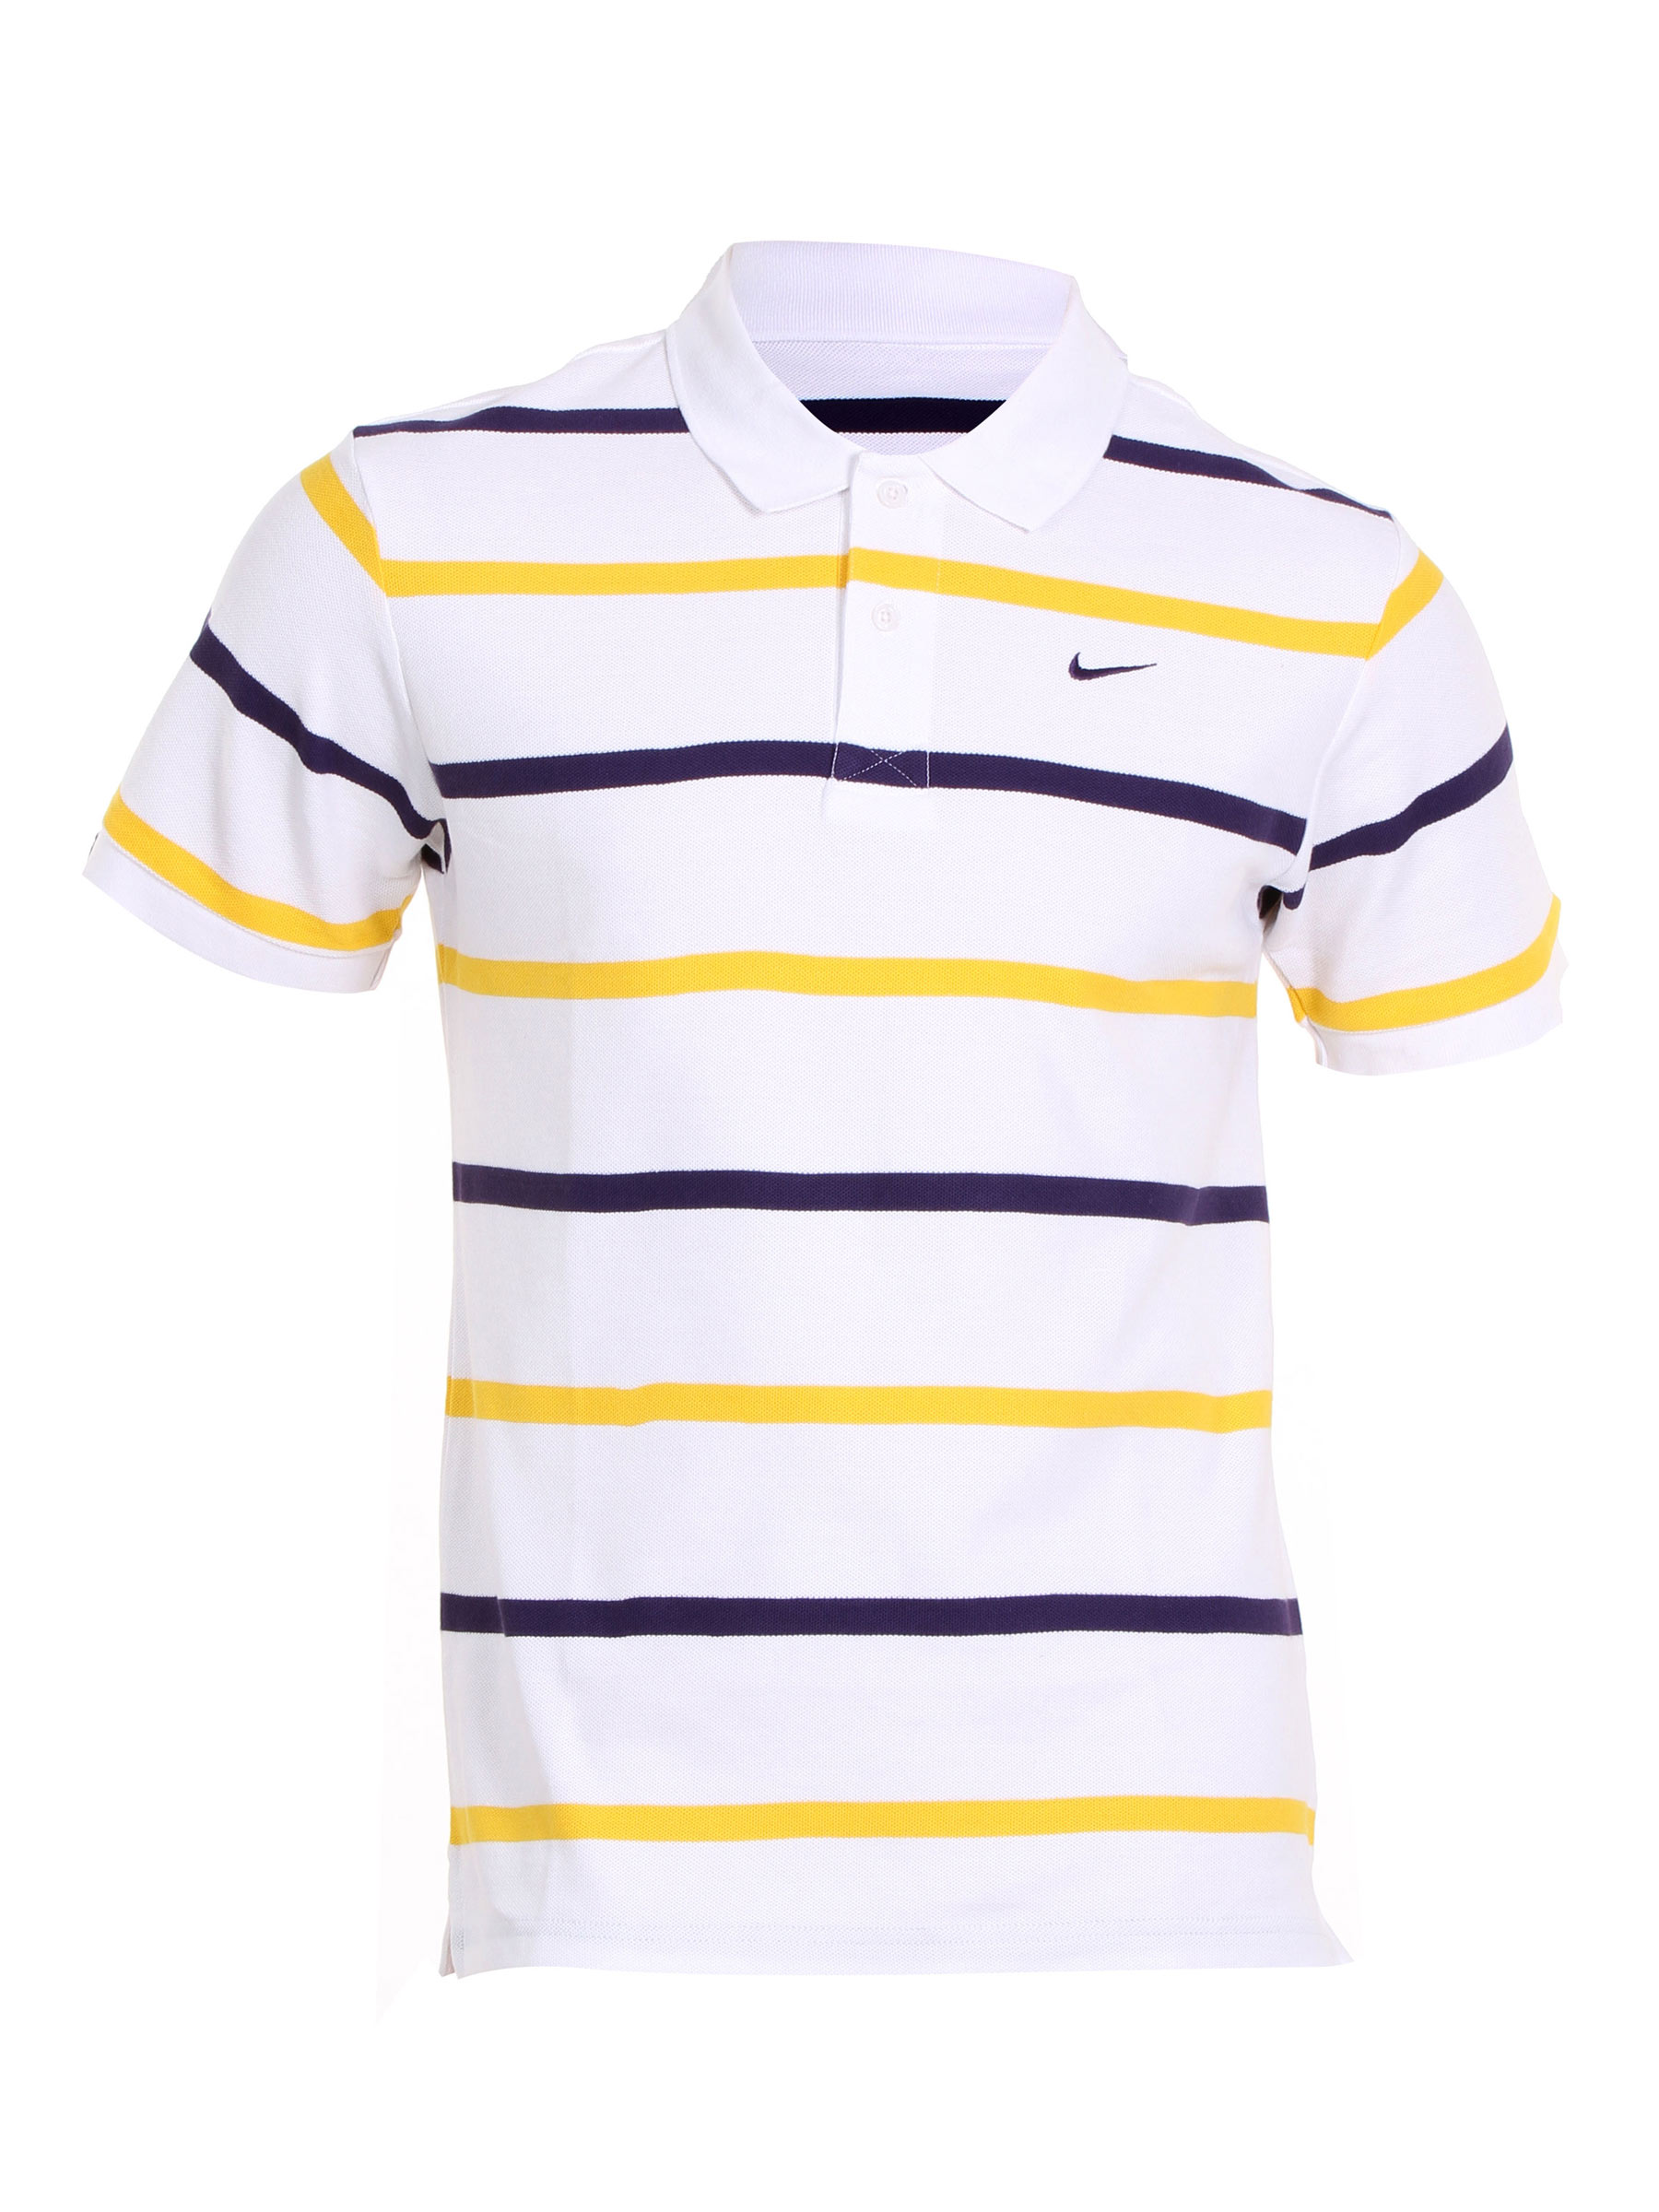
Nike Men White Polo T-shirt
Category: Apparel / Topwear / Tshirts
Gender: Men
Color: White
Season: Fall 2010
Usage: Sports